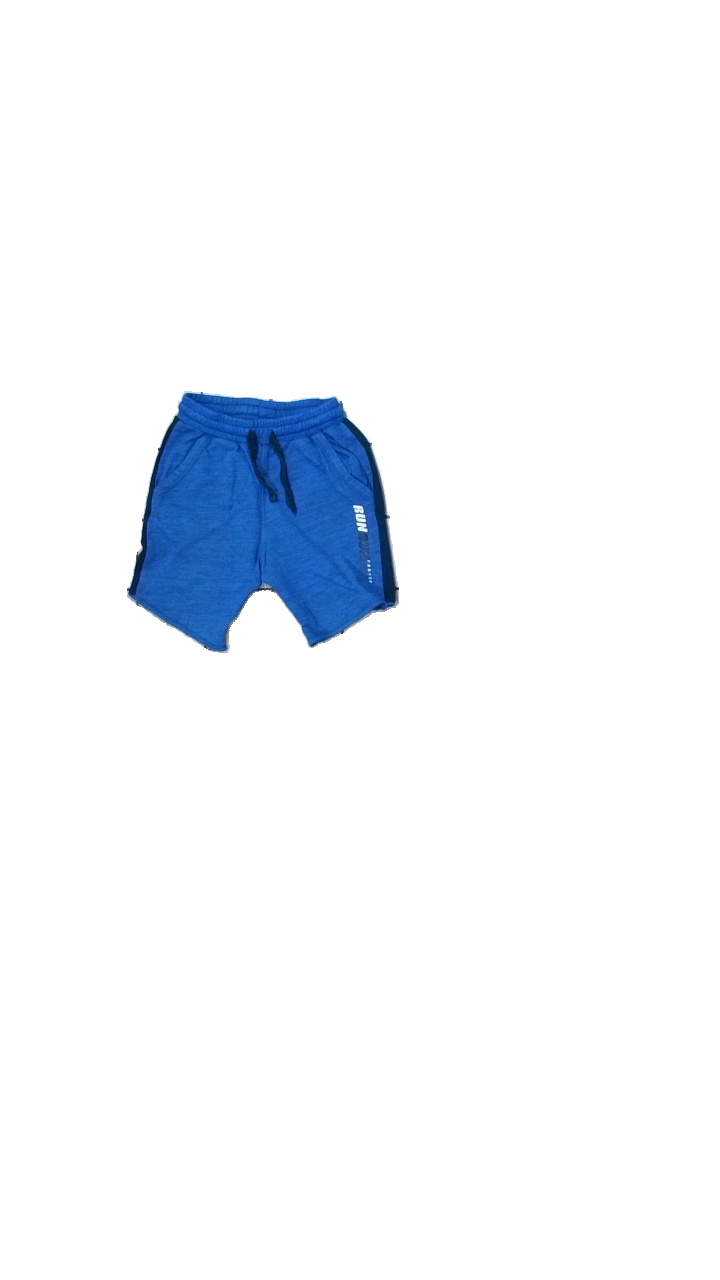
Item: Shorts (Children)
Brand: Lc Waikiki
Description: blue shorts with print
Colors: Blue
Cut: Cropped
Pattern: Other
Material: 100% Cotton
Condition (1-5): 5
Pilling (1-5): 5
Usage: Reuse
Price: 50-100